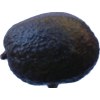
Label: black_avocado